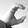
ASL letter: C